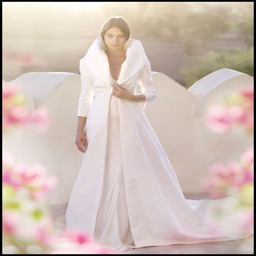
can you wear a sleeveless gown to your winter wedding , or what ? we say yes .